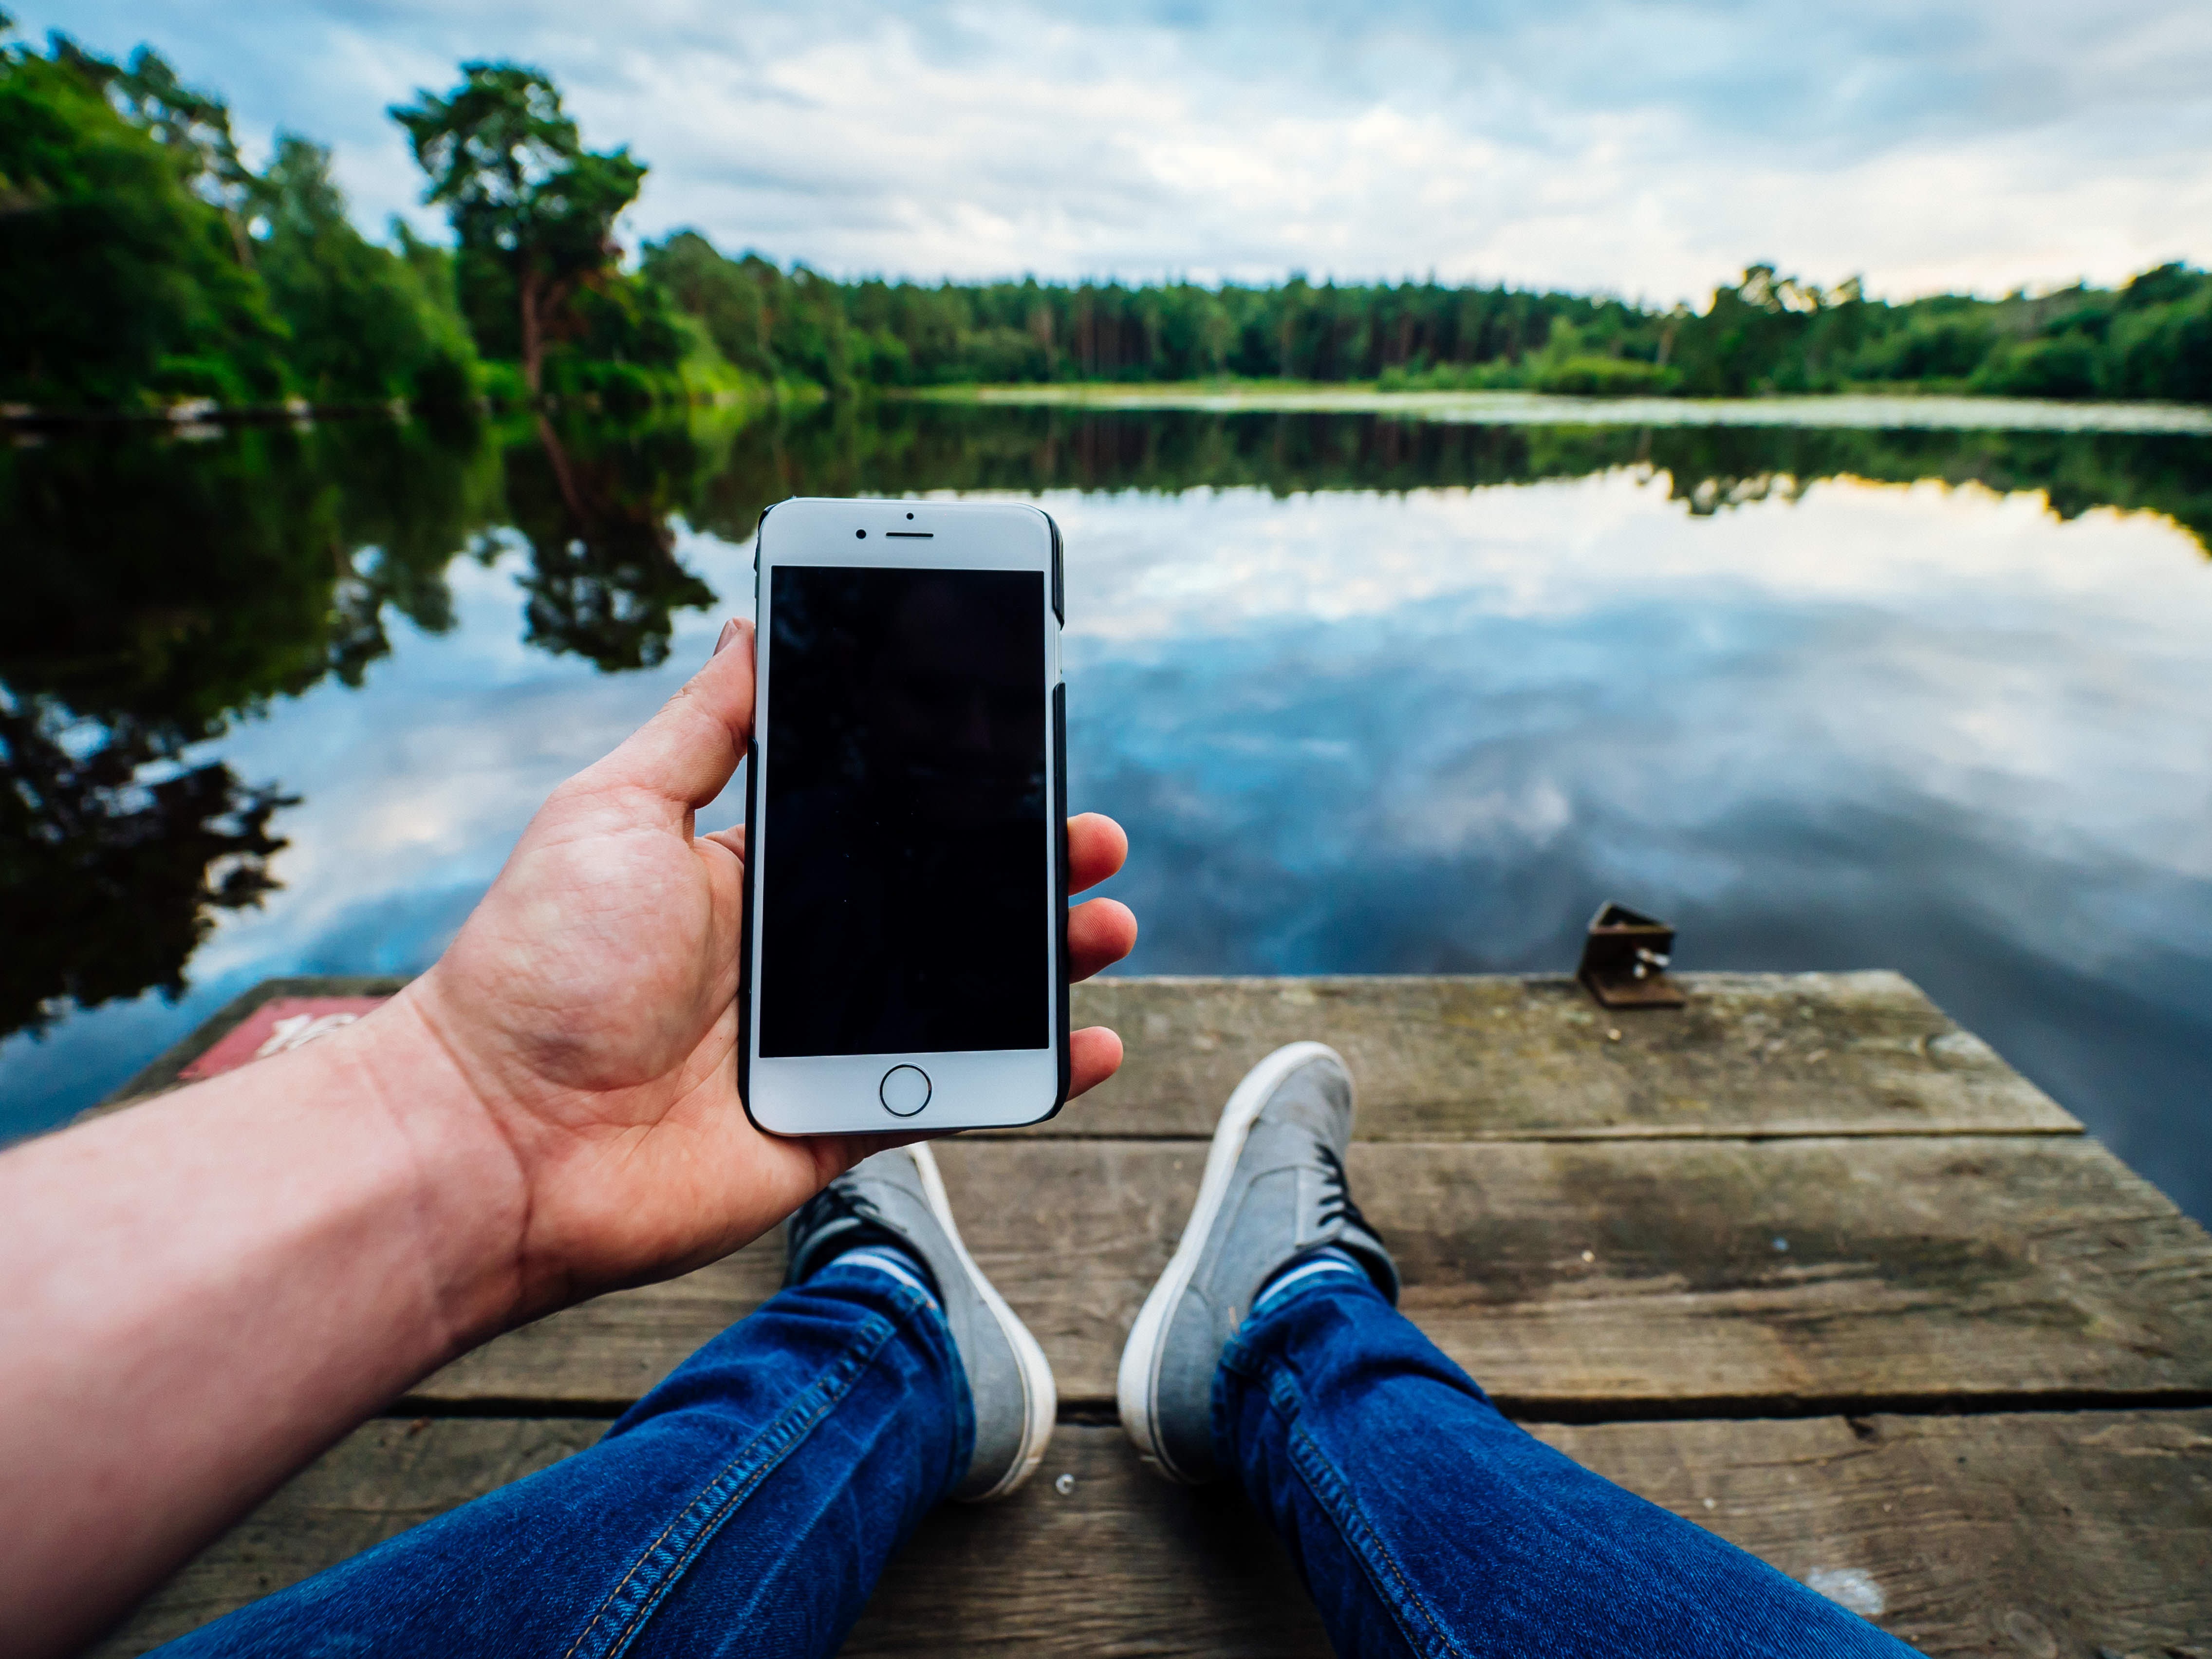
iphone, hand, apple, sea, water, person, dock, lake, vacation, travel, reflection, blue, trees, image, touchscreen